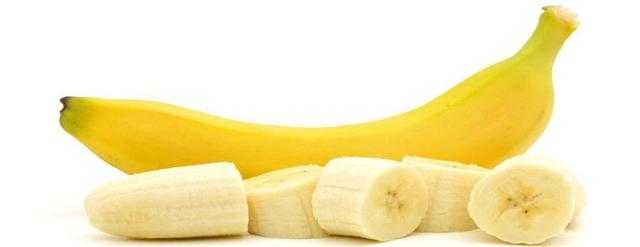
Label: Banana